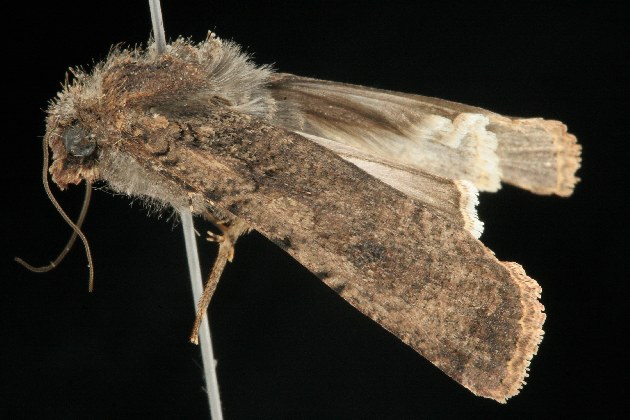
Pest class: cutworms